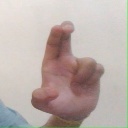
अक्षर: आ